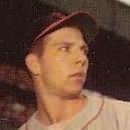
Age: 24